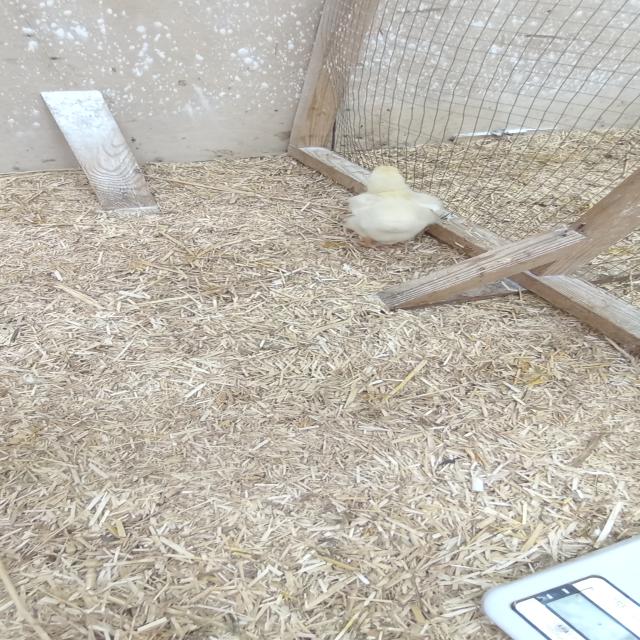
Weight: 190 g